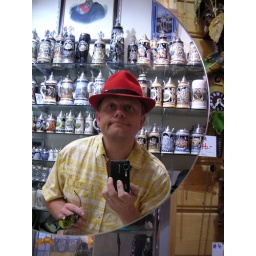
Borys in red hat